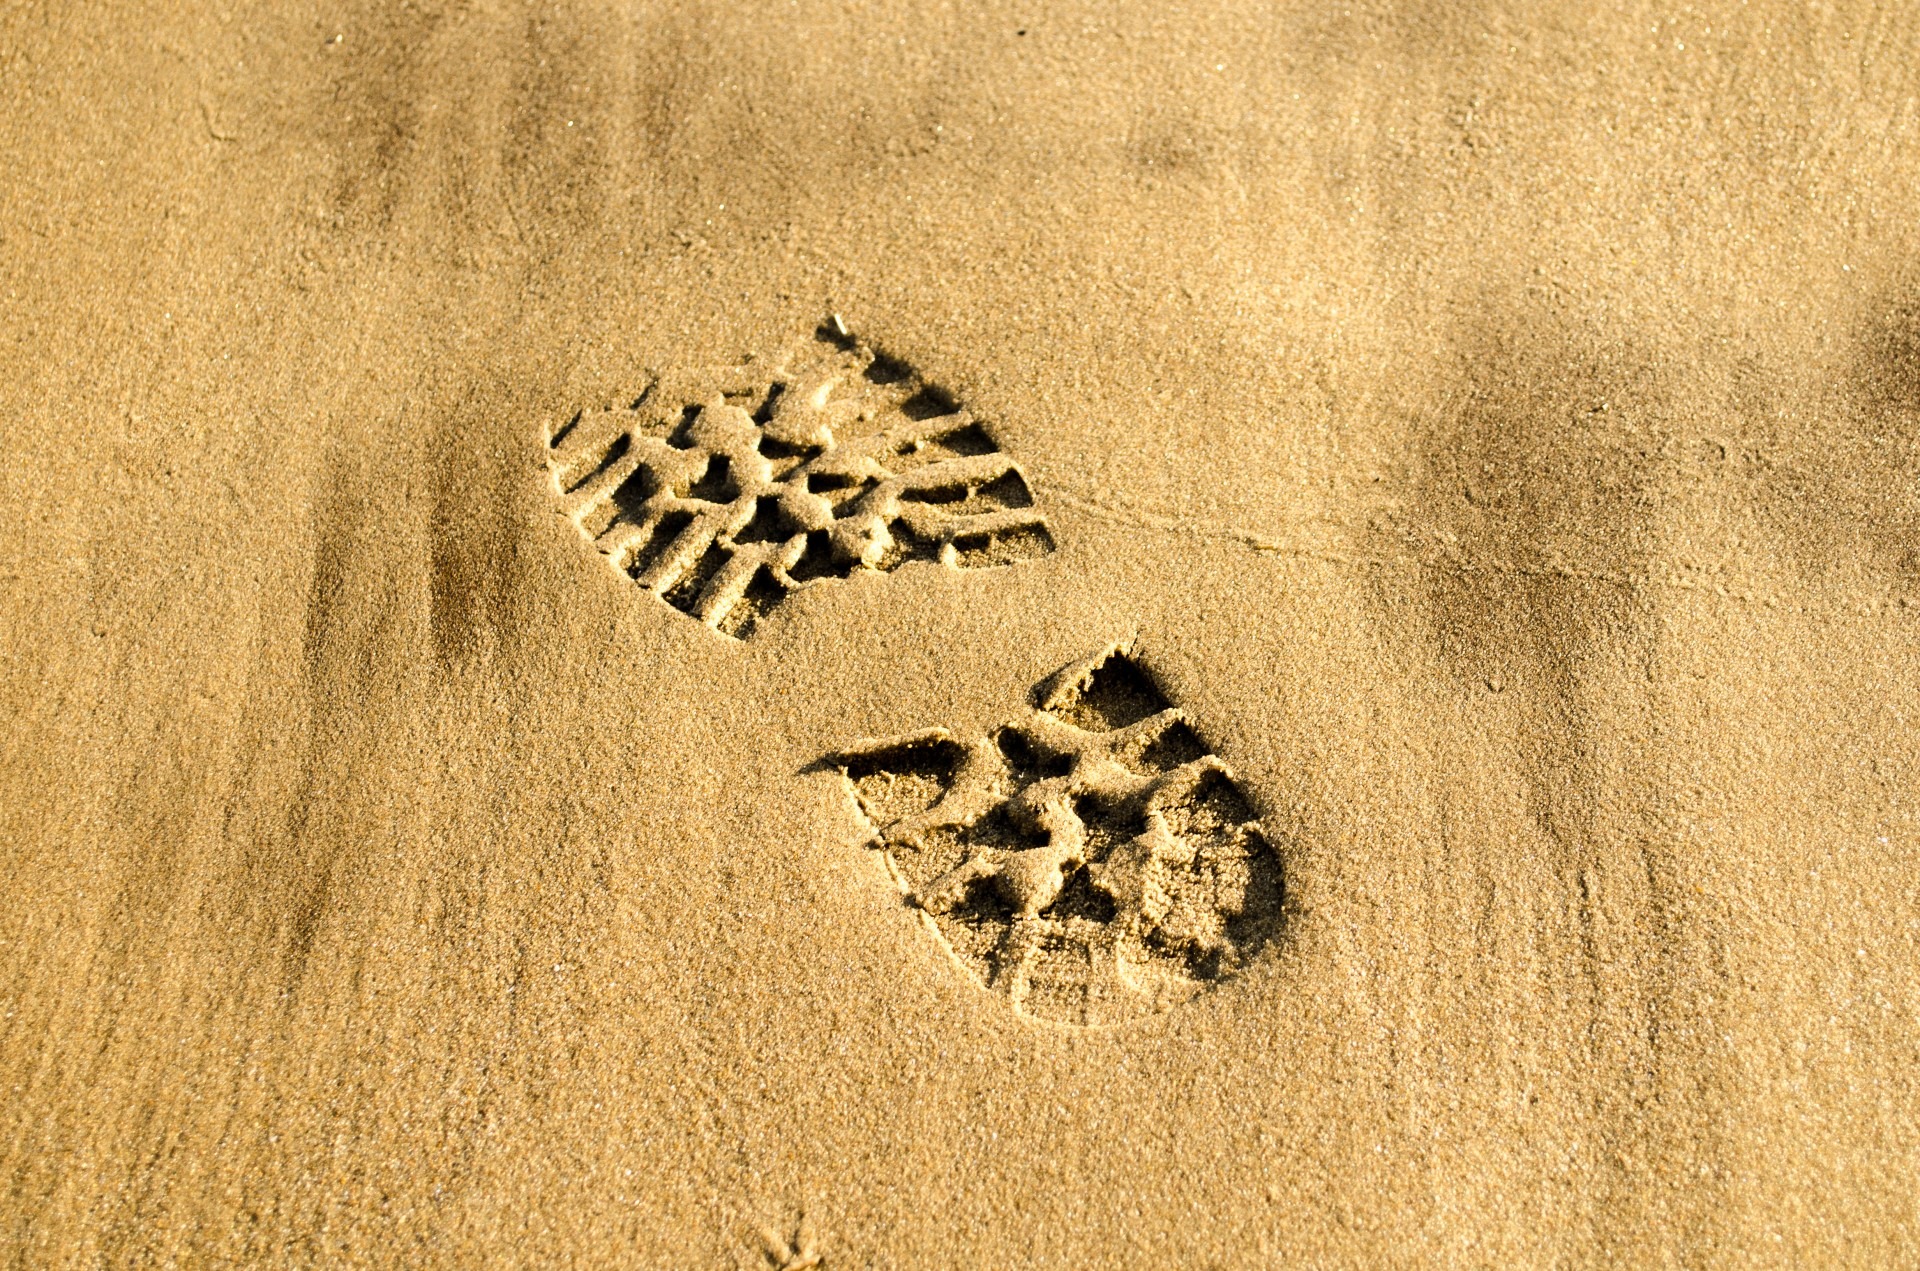
outdoor, sand, shoe, abstract, people, white, warm, texture, dune, shore, footprint, adventure, wet, step, summer, travel, seaside, walk, boot, print, foot, insect, shadow, brown, human, rough, yellow, font, trekking, way, concept, mark, several, shoe print